Booterstown railway station

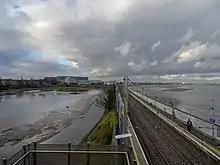
From Booterstown railway bridge the railway line can be seen dividing the marsh from sea in Dublin bay

The station opened in January 1835. It closed for a period from 12 September 1960 to 7 March 1975. The station became part of the DART service upon its opening on 23 July 1984.